Borre, Denmark

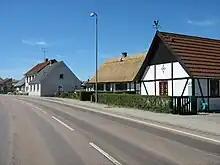
Main street in Borre

The first historical reference to Borre is from 1510 when it was plundered by the Lübeckers from northern Germany. They burnt down many of the houses and set fire to the church with the result that all its timberwork was destroyed leaving only the bare walls. In 1648, King Frederick III renewed Borre's privileges as a market town although it had already lost its importance as a trading centre. The herring fishing industry had declined as most of the fish had left the area and the fjord was filling up with sand.